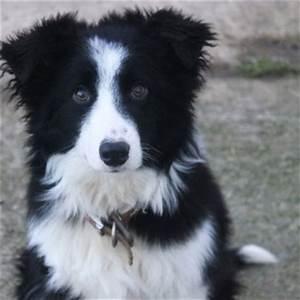
dog